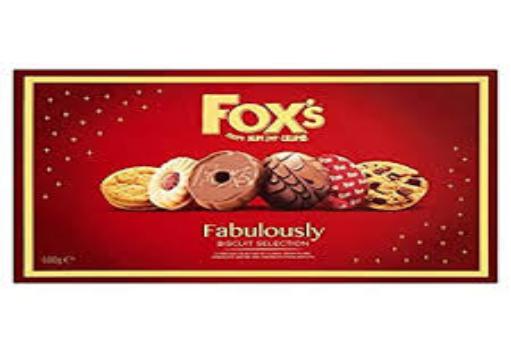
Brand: Fox's Biscuits
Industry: Food